Charge at Haritan

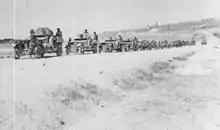
No. 12 Light Armoured Motor Battery and No. 7 Light Car Patrol with the 5th Cavalry Brigade on the road north of Aleppo. Mehemet Ali military barracks in background

While the 15th (Imperial Service) Cavalry Brigade withdrew to the Aleppo area where grain and meat was requisitioned, the 14th Cavalry Brigade and the 13th Cavalry Brigade conducted a reconnaissance on 27 October when a rearguard position was found north of Haritan which withdrew to Deir el Jemal the next day.